World Cosplay Summit

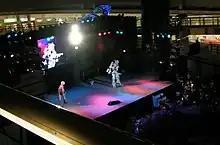
In 2008, performance by Brazilian cosplayers, the Grand Champion of the year

Regulations of the preliminaries for each country are decided by the event in which the respective preliminaries takes place. The following are participation regulations of the WCS Championship (finals) in Japan